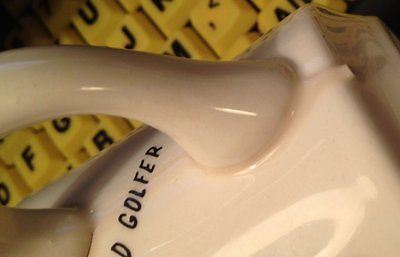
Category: mug